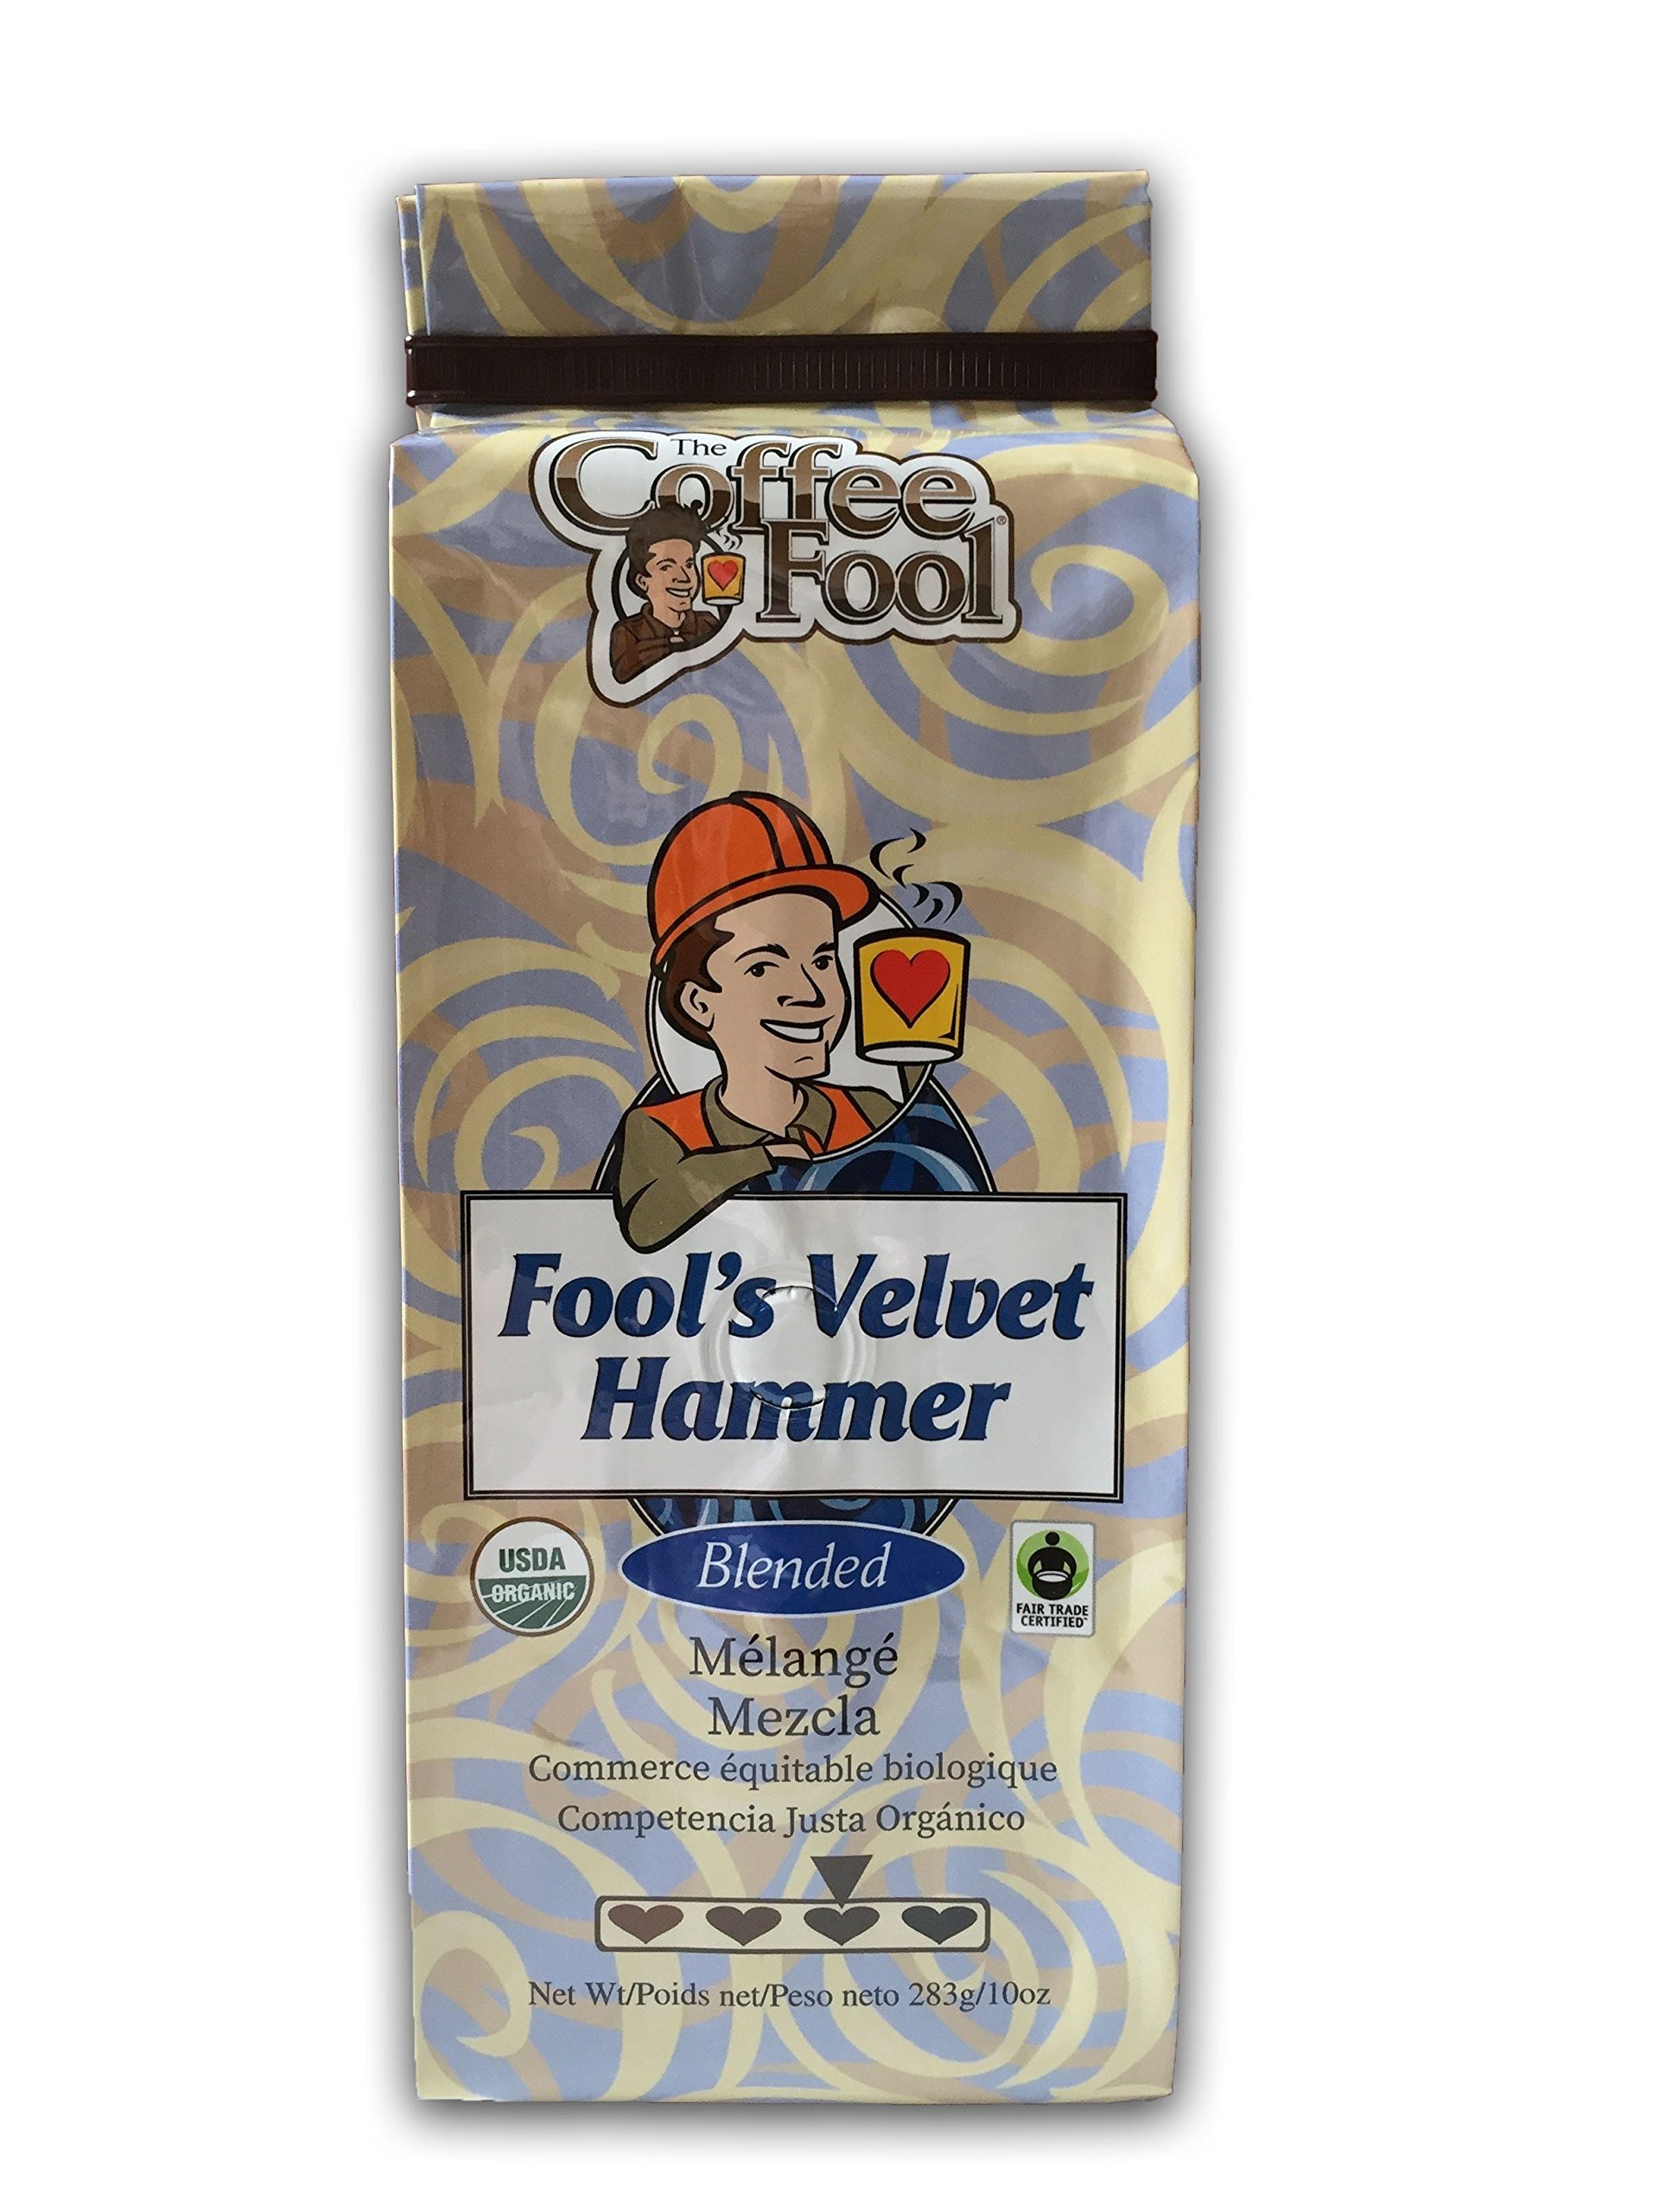
Item Name: Coffee Fool's Organic Fair Trade Velvet Hammer (Whole Bean)
Bullet Point 1: Roasted dark with no hint of burnt or bitter flavor
Bullet Point 2: 100 Percent Pure High Grade Arabica Beans
Bullet Point 3: No preservatives, sugar, dairy, gluten, or fat
Bullet Point 4: Roasted in the USA
Bullet Point 5: Bags made in the USA
Value: 10.56
Unit: oz

Price: 36.35